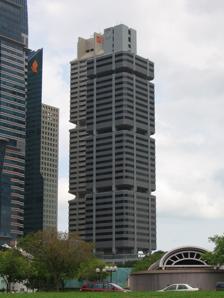
Building: CPF Building
Country: Malaysia
Year built: 1976
Government offices, Commercial offices in Downtown Core, Singapore Former CPF Building The former CPF Building (2006) Location in Singapore Alternative names Central Provident Fund Building General information Status Demolished Type Government offices Commercial offices Architectural style Brutalist Location Shenton Way , Downtown Core , Singapore Address 79 Robinson Road, Singapore 068897 Town or city Downtown Core Country Singapore Coordinates 1°16′36.6″N 103°50′52.3″E / 1.276833°N 103.847861°E / 1.276833; 103.847861 Named for Central Provident Fund Construction started 1976 Demolished 2017 Owner CapitaLand Height Roof 171 m (561 ft) Technical details Floor count 46 Design and construction Architecture firm Public Works Department of Singapore References The former CPF Building was a high-rise skyscraper located in the central business district of Singapore . The tower was located on 79 Robinson Road, in the Shenton Way and Tanjong Pagar zone. The building was near several other skyscrapers such as OUE Downtown , Robinson 77 and Capital Tower , which are all about 100 metres away from the building's former site. It housed the headquarters of the Central Provident Fund Board (CPF). History The CPF Building was designed by the Public Works Department of Singapore . The building was completed by 1976. Other firms involved in the development includes Lalesse Gevelliften BV (KONE Lalesse Gevelliftinstallaties), and the CPF. The building was reclad in 2001. Protests On 12 August 2005, a rare demonstration by four people demanding greater transparency and accountability in Singapore's state-managed pension fund and other government-linked agencies. The two men and two women assembled at lunchtime outside the CPF building in the central business district, Robinson Road, Singapore . They claimed they did not need a permit and staged their protest for about an hour. However, soon a dozen anti-riot police wearing helmets and knee-high protective gear and carrying shields and batons forced them to disperse. Architecture The CPF Building exhibited the International architectural style. Similar in design to DBS Building Tower One , the main materials used in its construction were aluminium reinforced concrete , glass and granite . The structural types applied in its development were cantilever , with a concrete core. Demolition In November 2015, the building was sold to Ascendas Land (now CapitaLand ) for S$550 million. The last tenant moved out on 20 February 2017. The building was demolished and redeveloped into a 29-storey office tower called CapitaSky (formerly known as 79 Robinson Road), which was initially slated to be completed in 2020. While AXA Tower has since become the tallest building ever voluntarily demolished outside of New York City , CPF Building remains the tallest building ever voluntarily demolished and replaced by a shorter building. See also List of tallest buildings in Singapore List of tallest voluntarily demolished buildings References